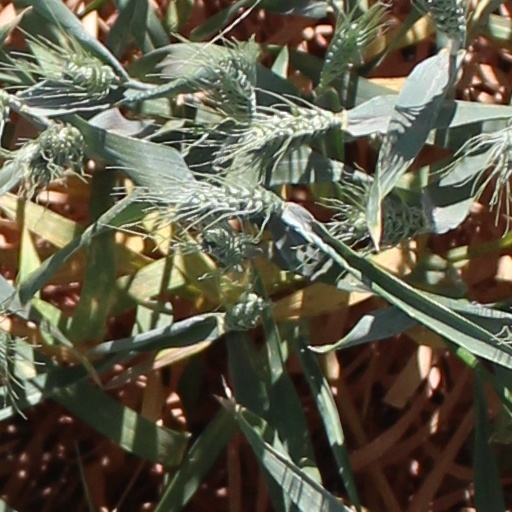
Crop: wheat